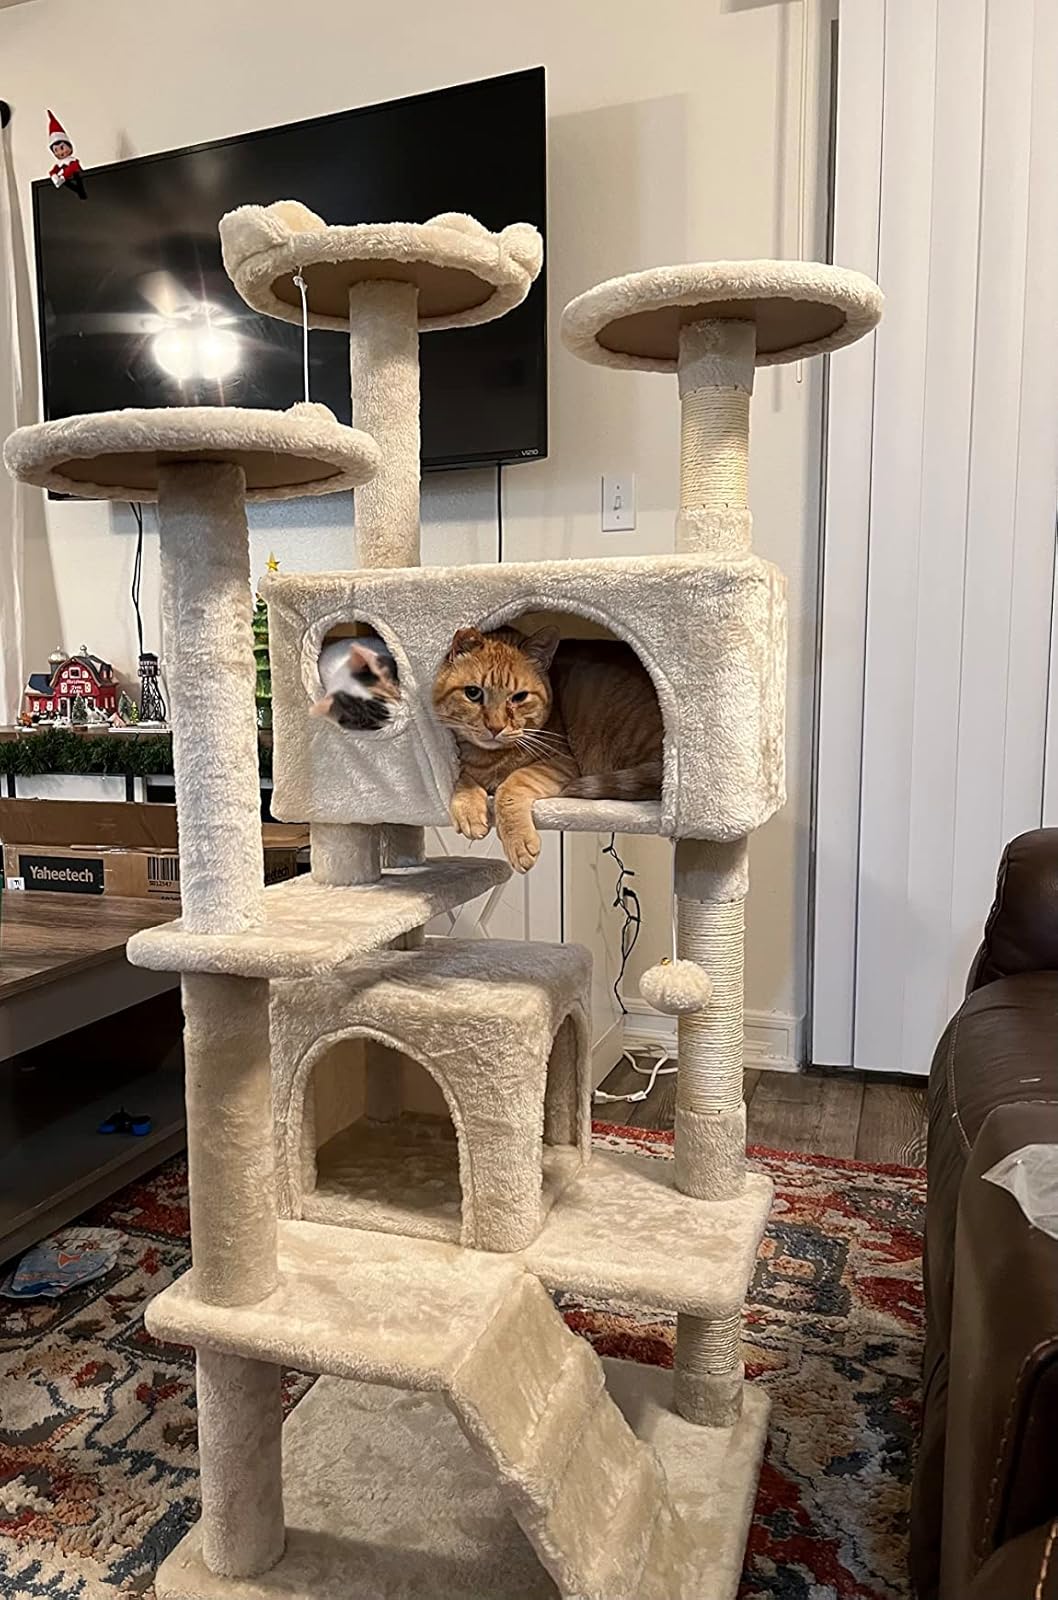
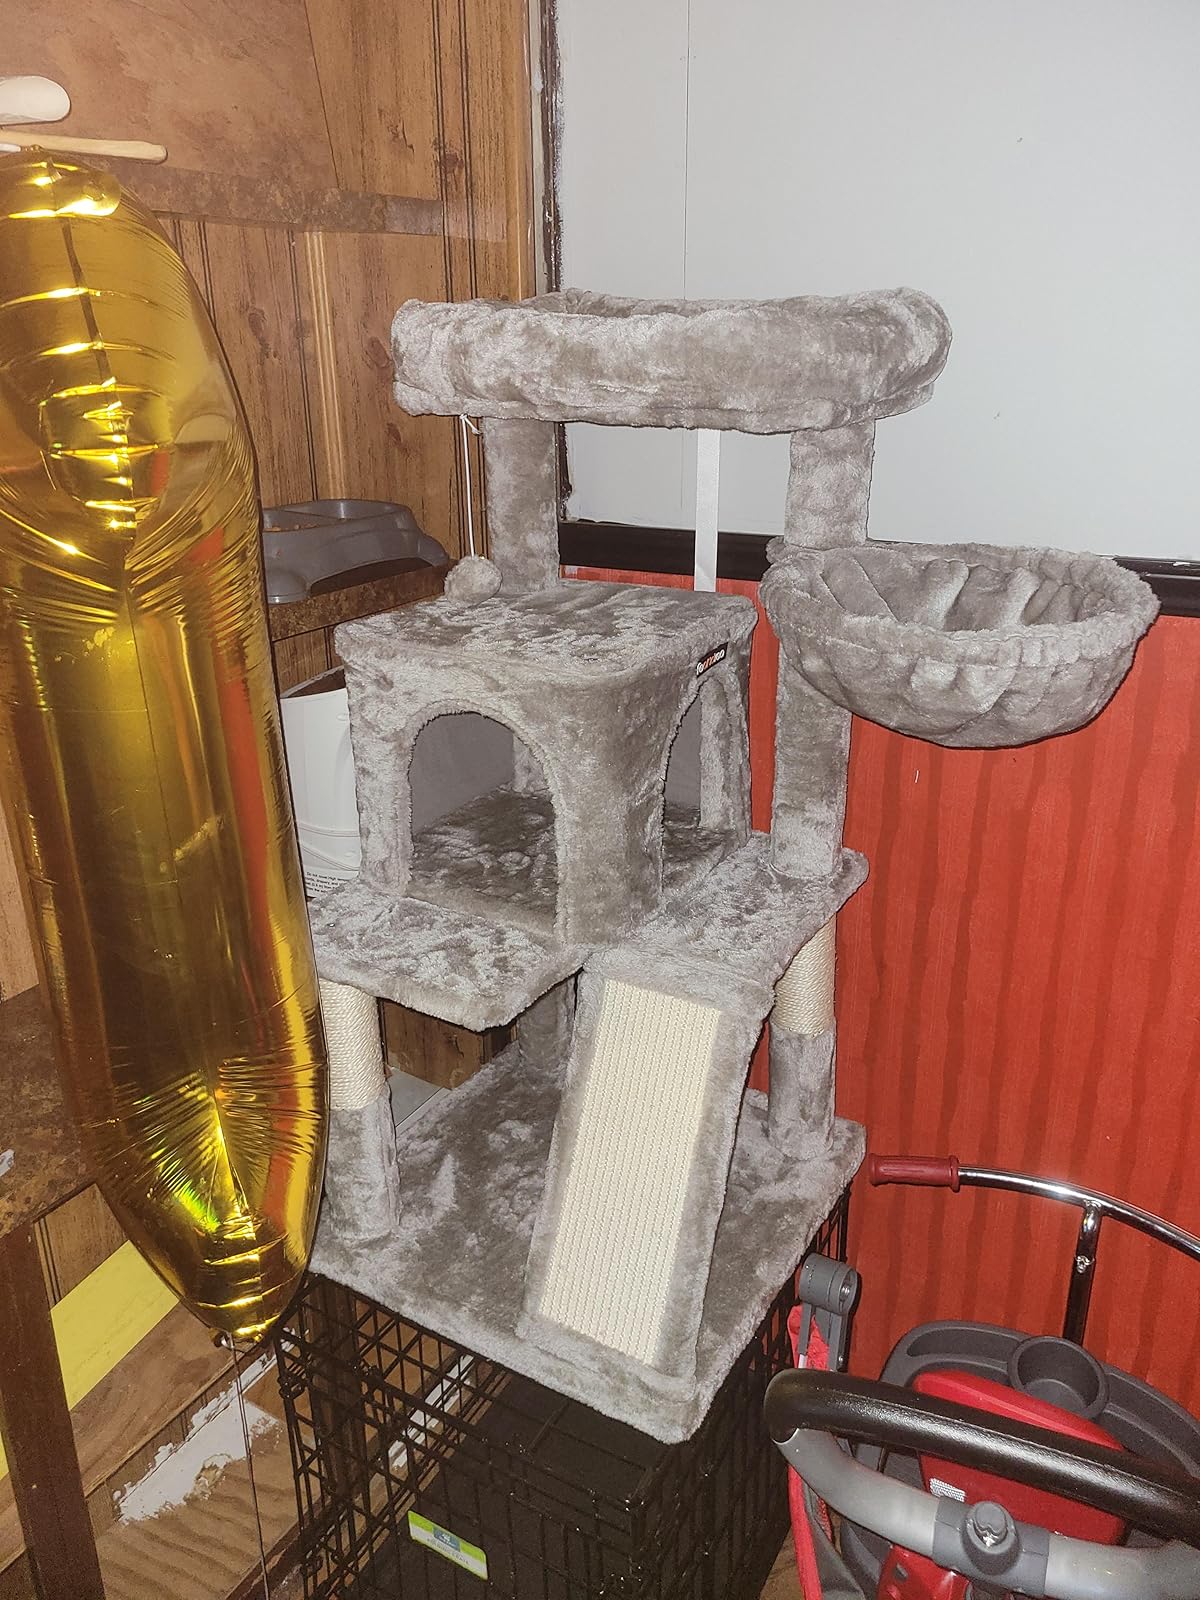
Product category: items_cat tree
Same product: no